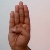
The image shows a hand gesture representing the letter 'B' in Indian Sign Language.